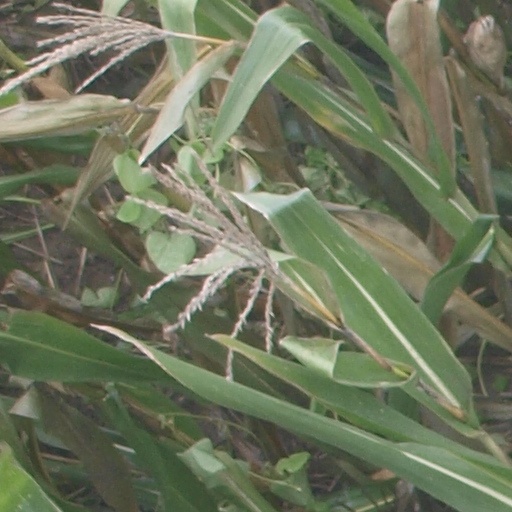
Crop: maize; corn